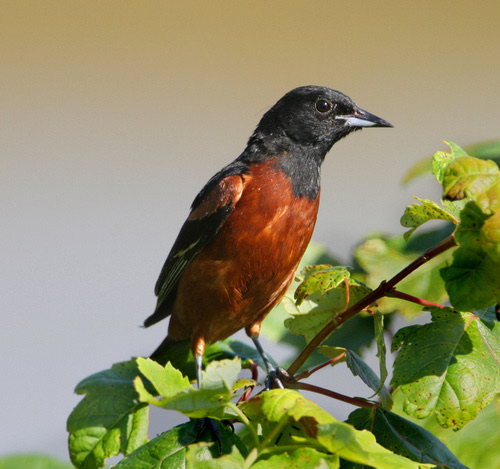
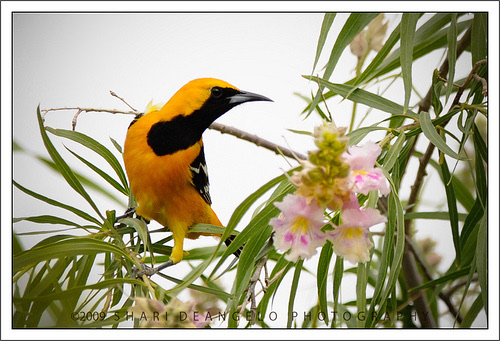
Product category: misc
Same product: yes